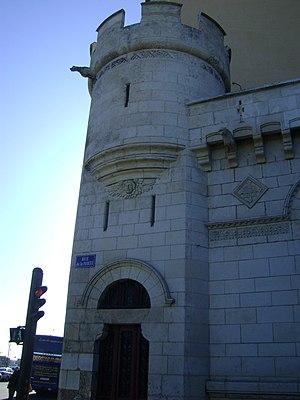
Eglise Saint-Sauveur de la Rochelle.
L’église Saint-Sauveur est une église de style Louis XIII reconstruite à la fin du XVIIᵉ siècle sur une église primitive du XIIᵉ siècle dans la ville de La Rochelle. Située quai Maubec, en retrait et à proximité du Vieux-Port, elle est placée sous l'invocation du saint Sauveur.